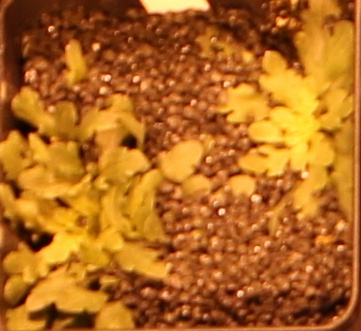
Label: Horseweed